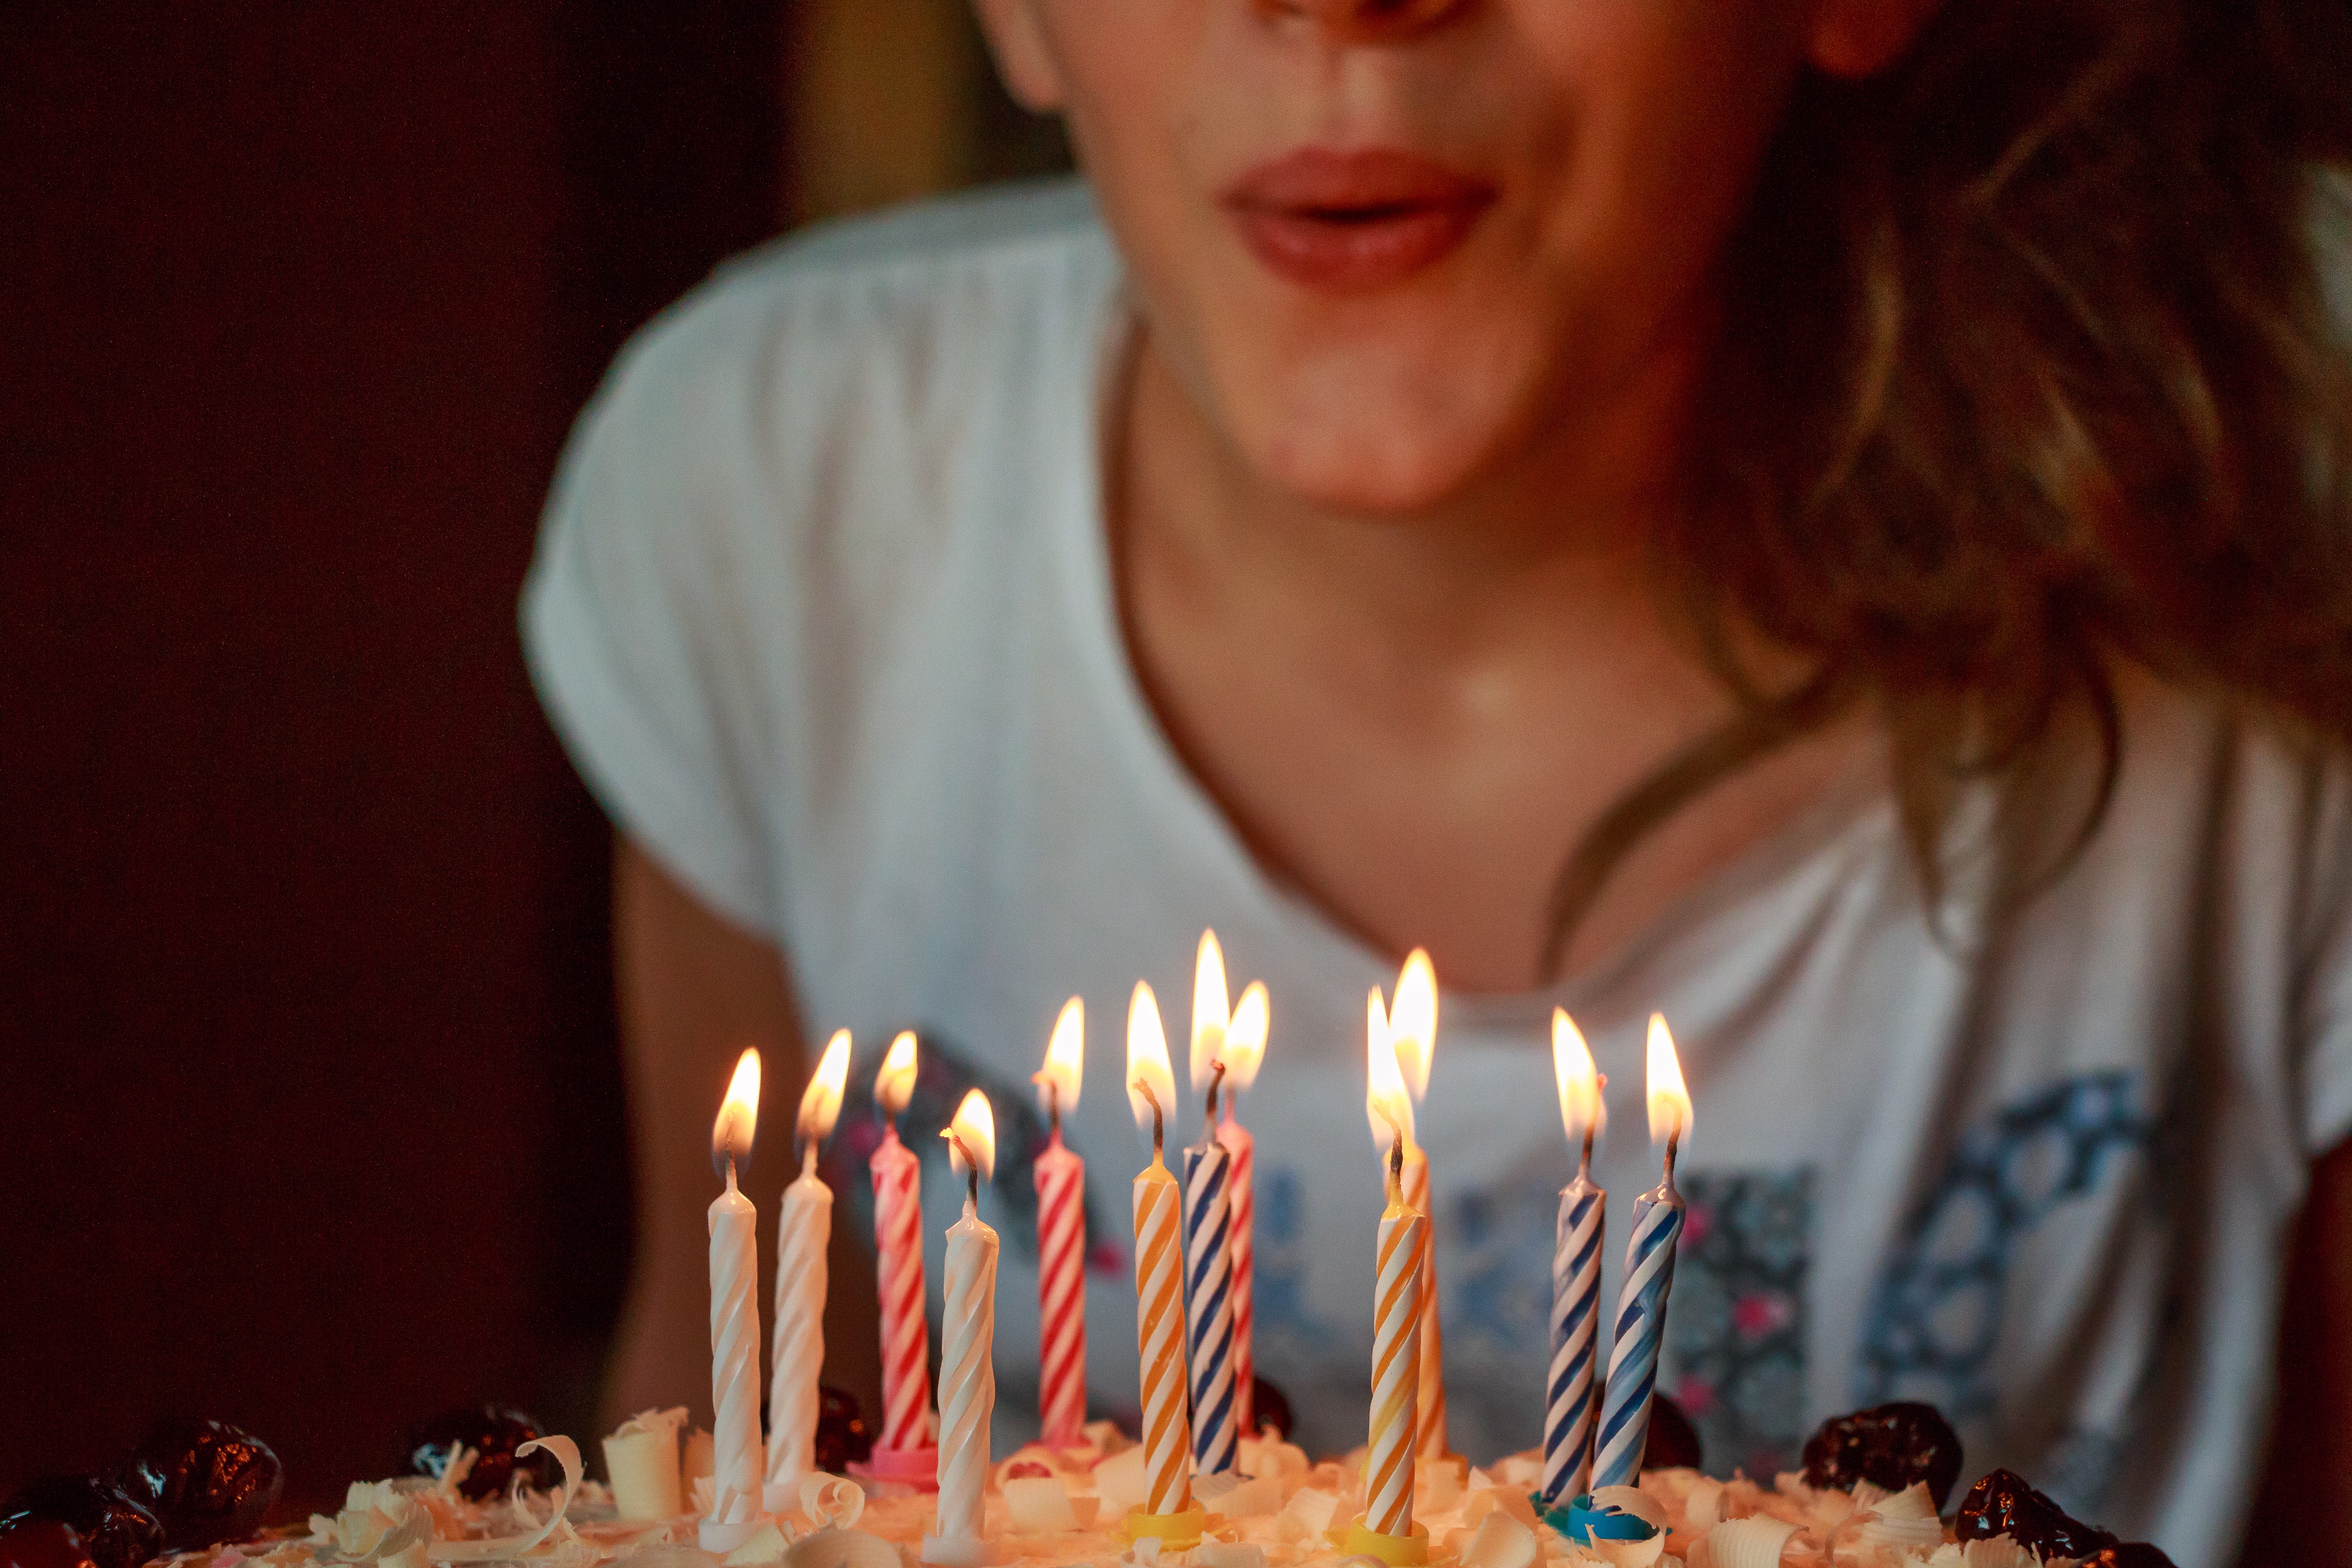
girl, young, food, flame, dessert, cake, birthday cake, candles, happy, party, years, event, birthday, sweetness, twelve, flavor, congratulation, sense